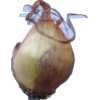
Label: onion